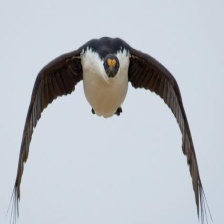
Species: IMPERIAL SHAQ
Scientific name: LEUCOCARBO ATRICEPS